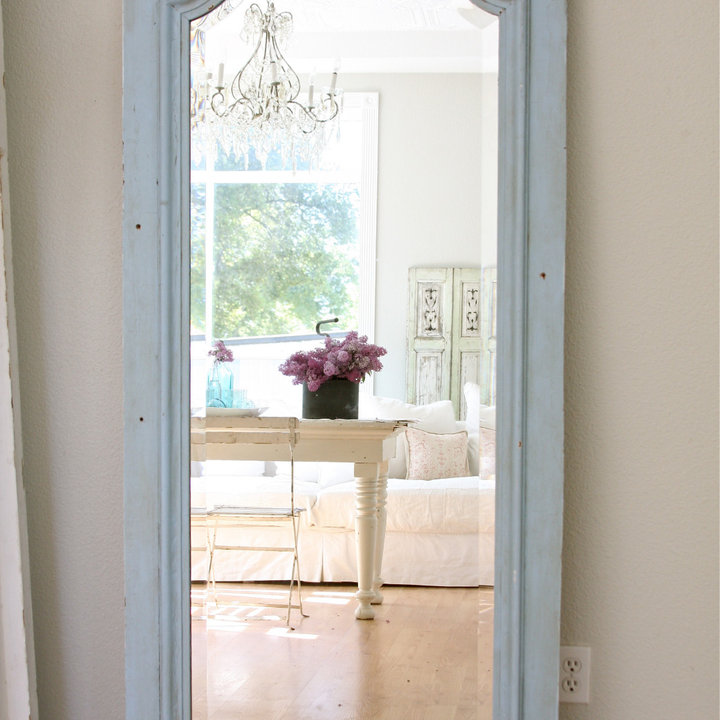
Style: Vintage